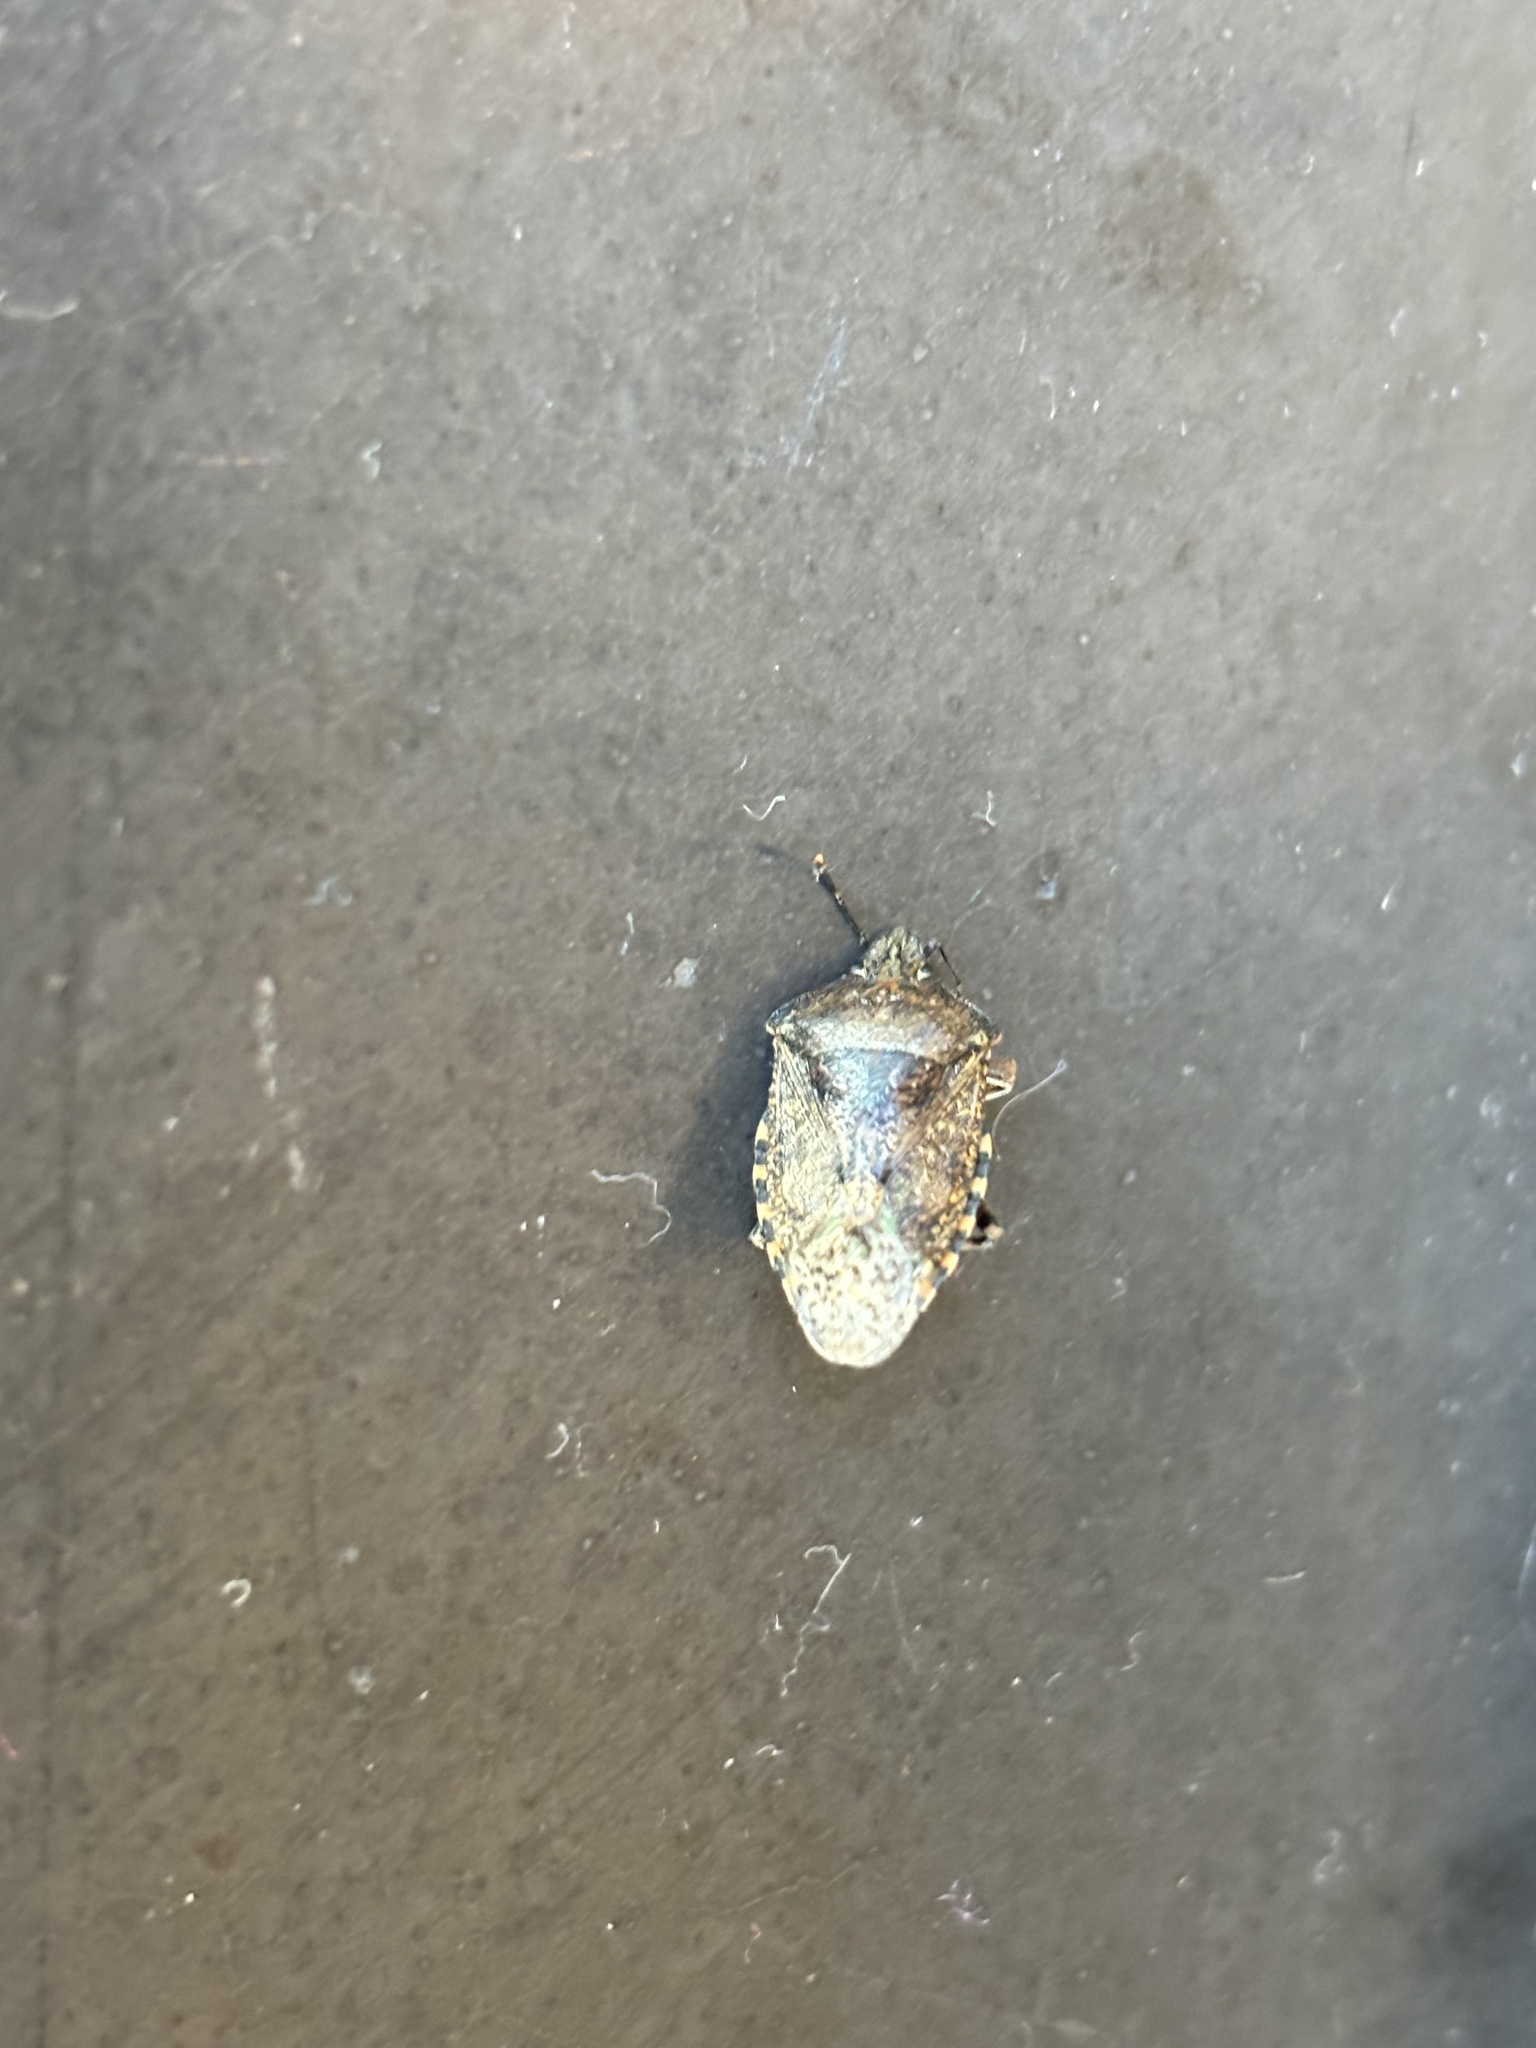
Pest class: stink_bug